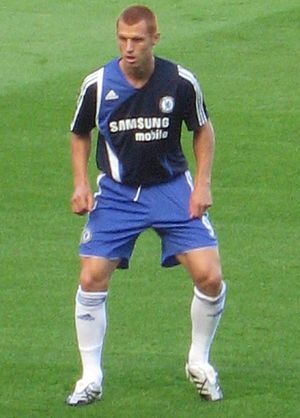
Steve Sidwell
Steven James "Steve" Sidwell er en engelsk fodboldspiller, der spiller som midtbanespiller hos Premier League-klubben Brighton & Hove Albion. Tidligere har han spillet for blandt andet Chelsea, Arsenal F.C., Fulham og Reading F.C.